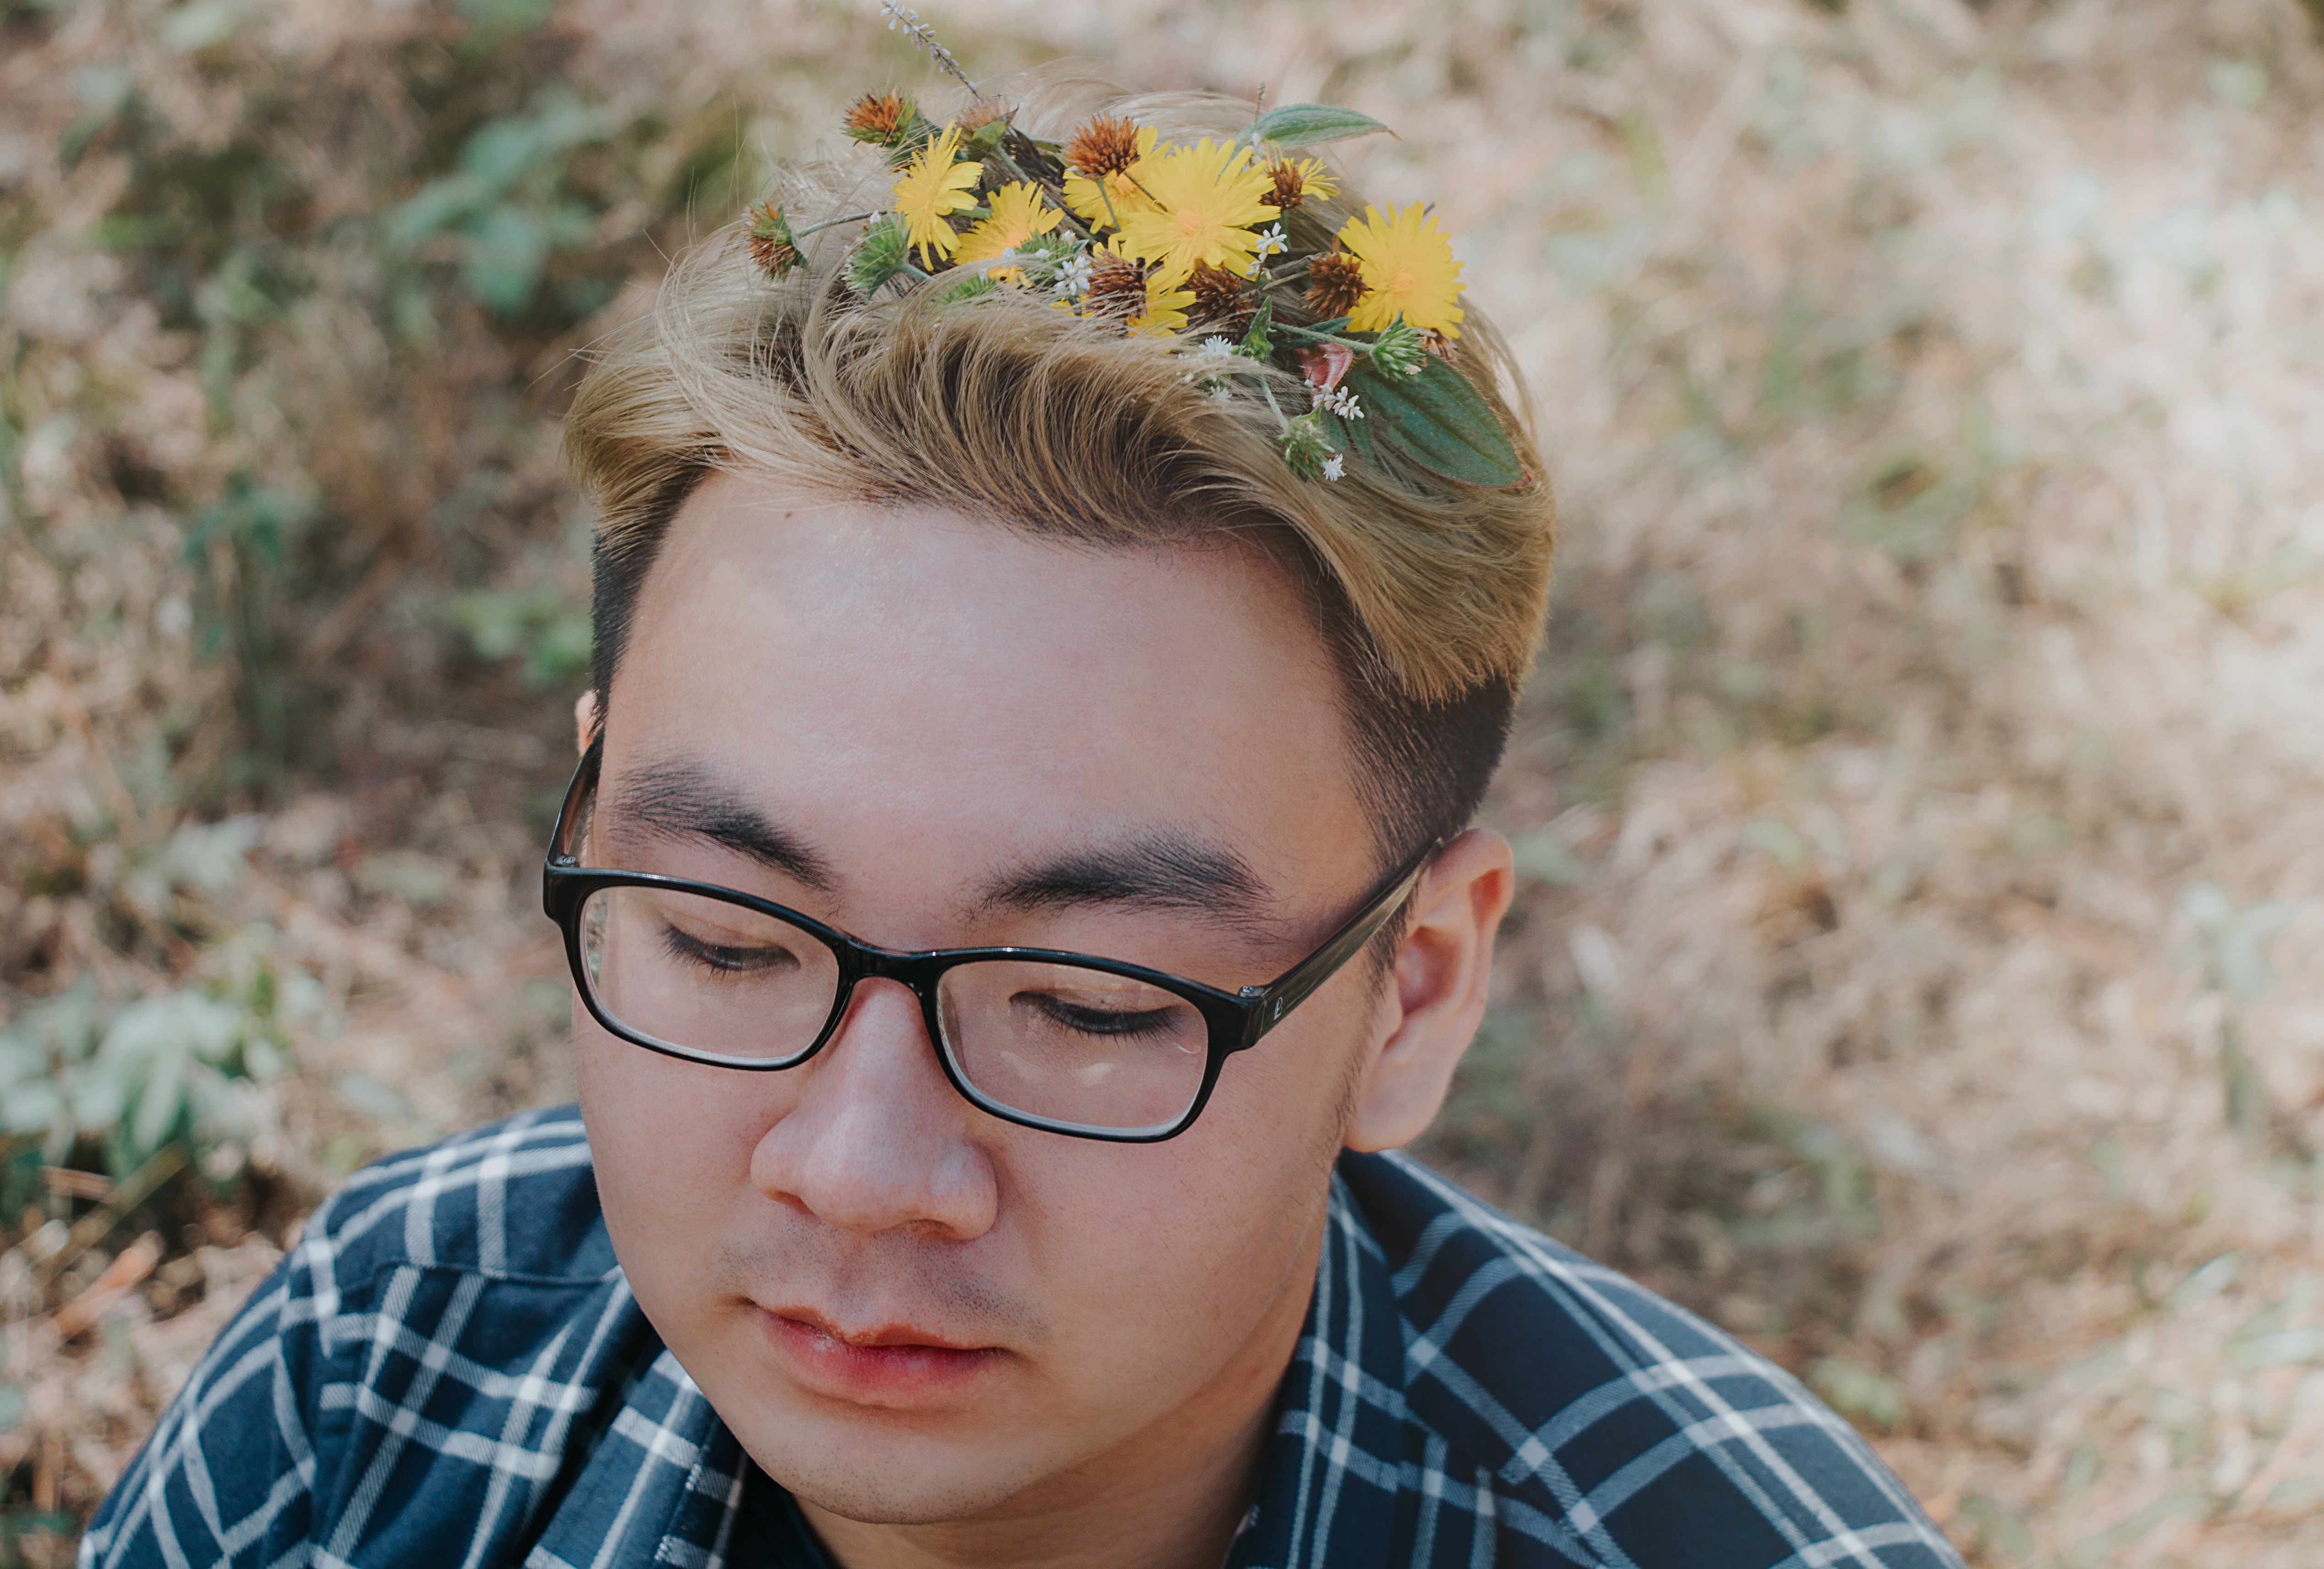
flower, portrait, boy, glasses, vision care, eyewear, hair accessory, hairstyle, eye, sunglasses, headgear, girl, plant, headpiece, fun, smile, health beauty, portrait photography, tree, headband